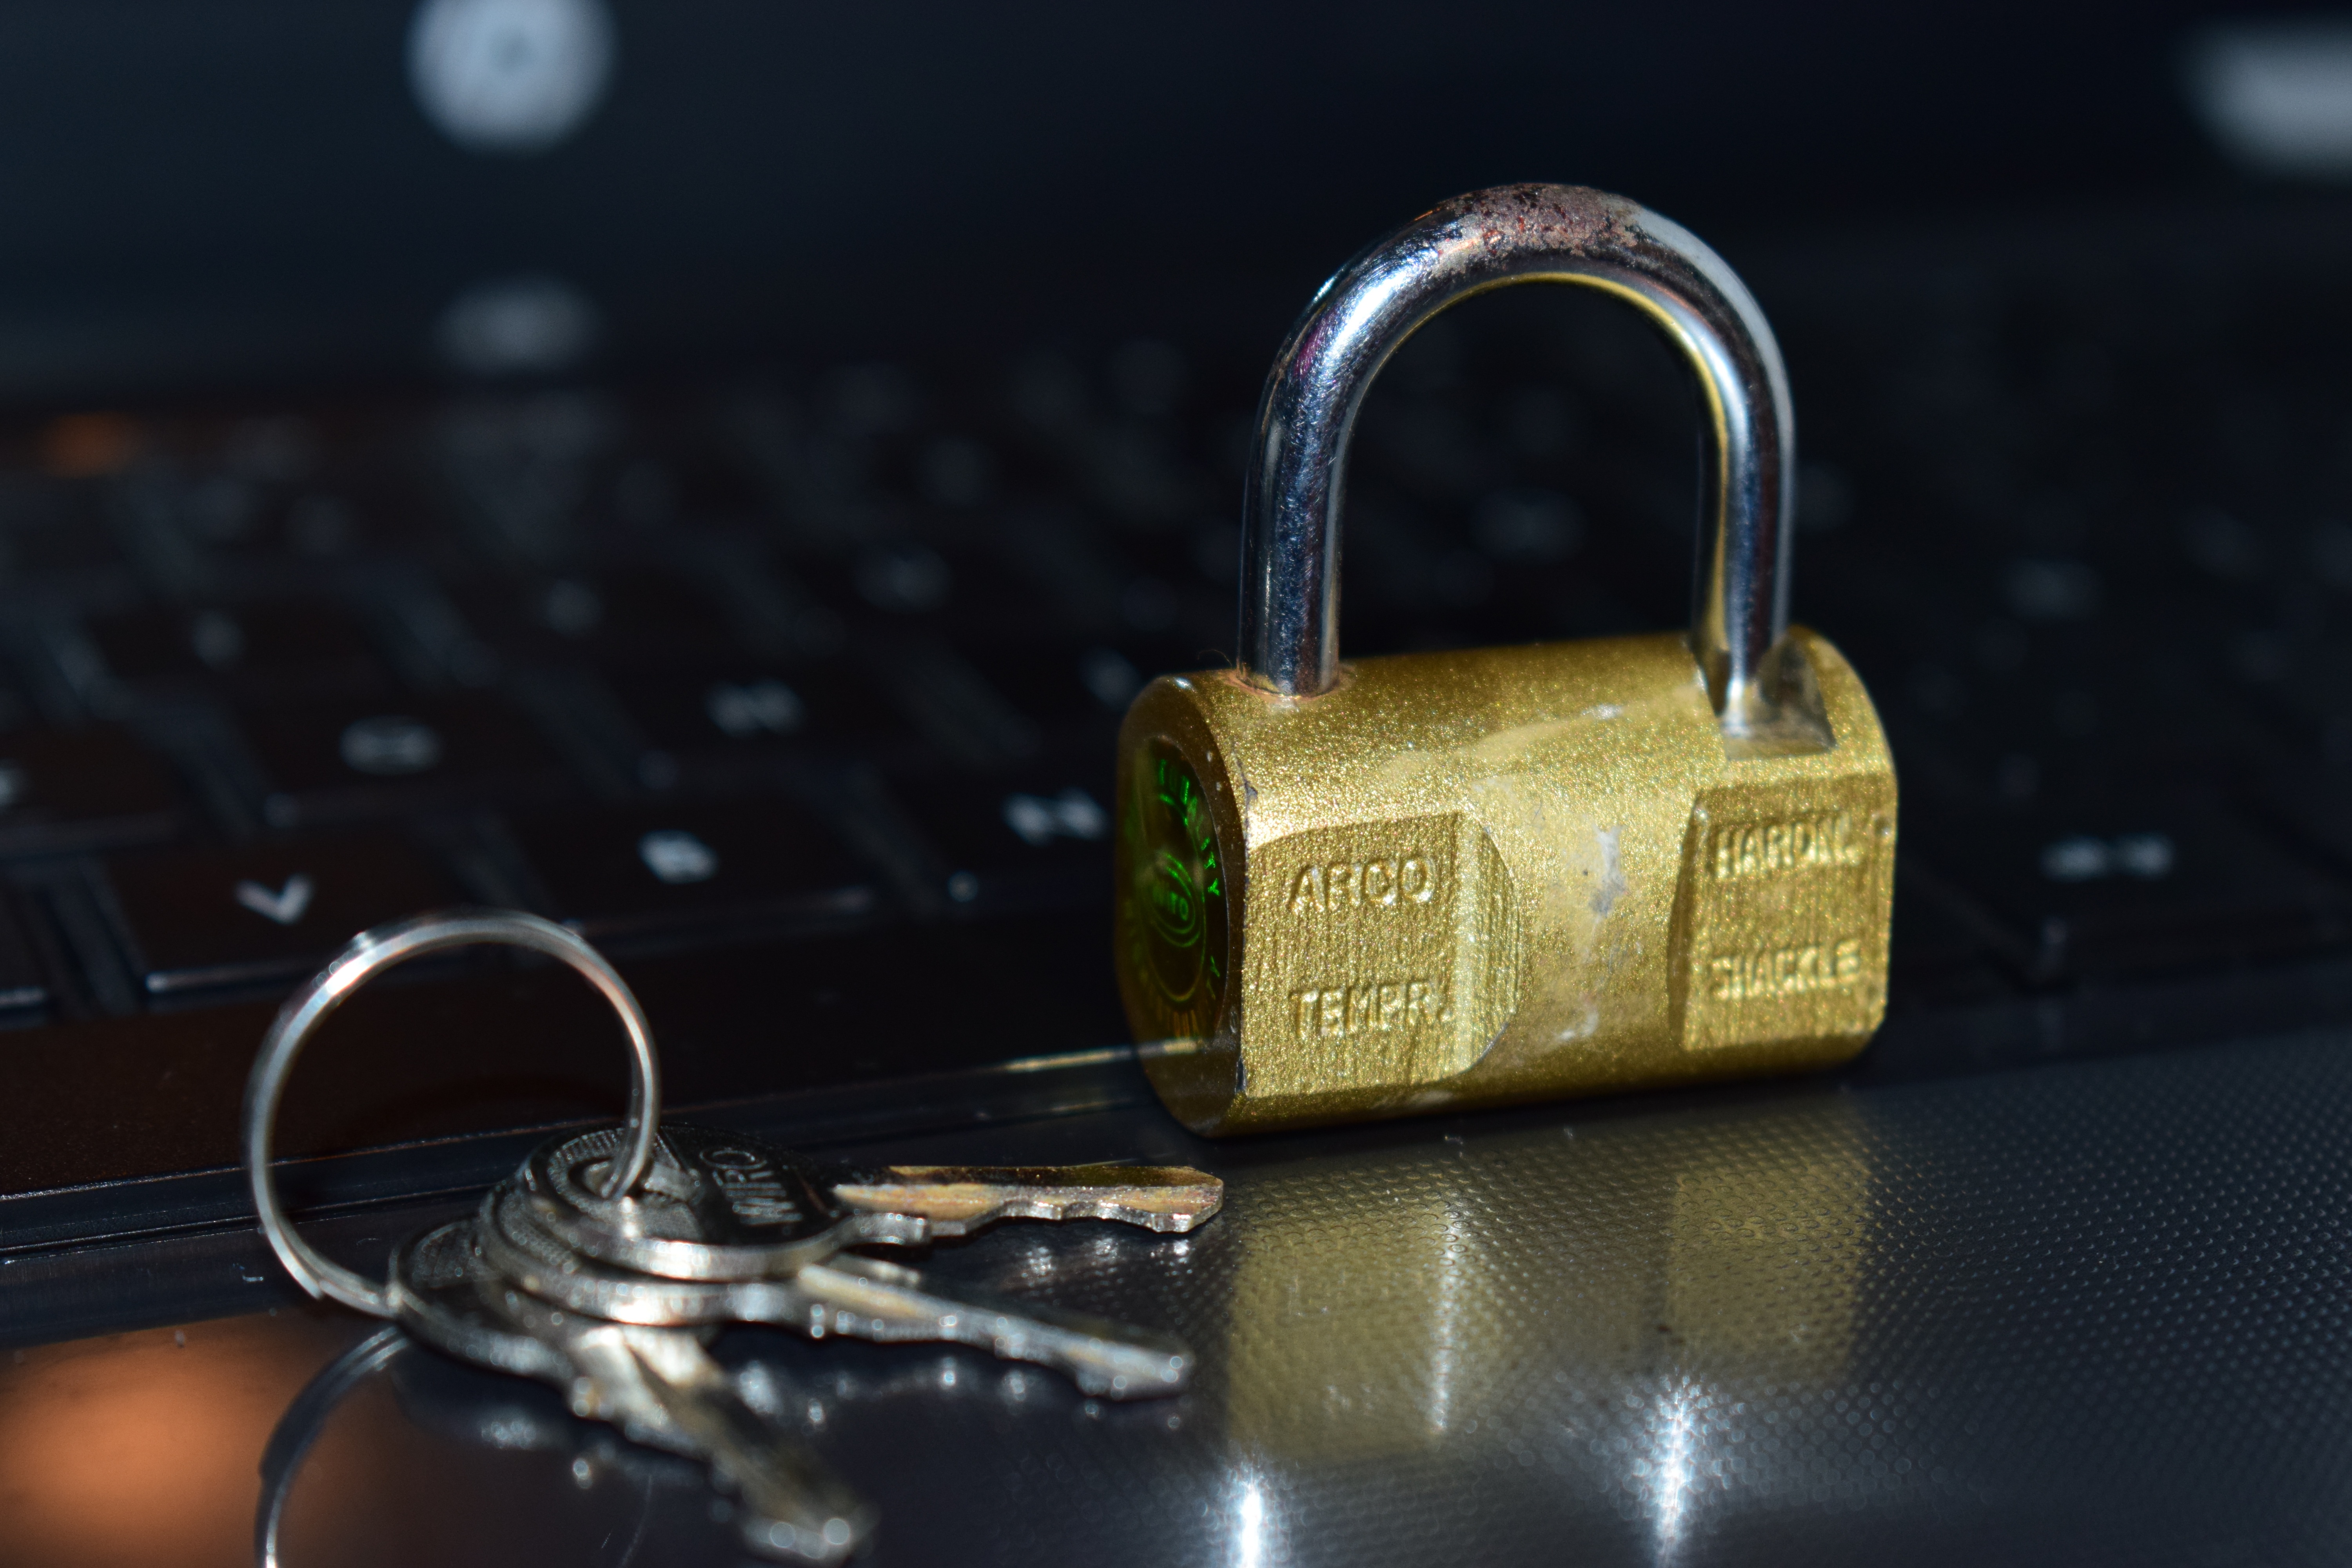
keyboard, metal, security, padlock, lock, insurance